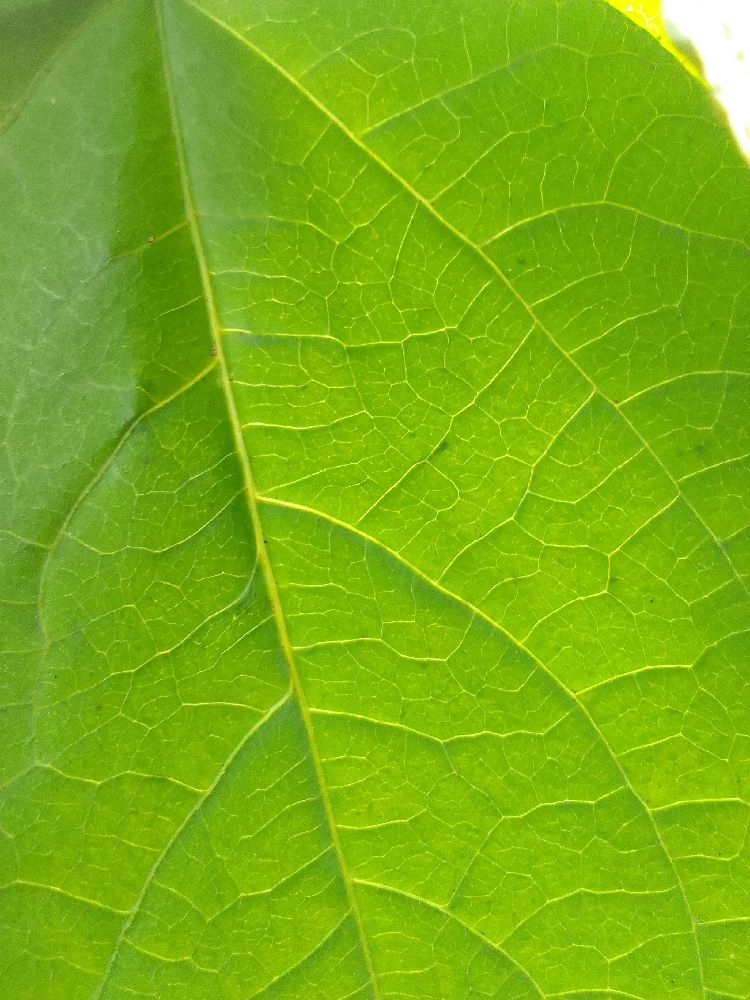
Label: healthy